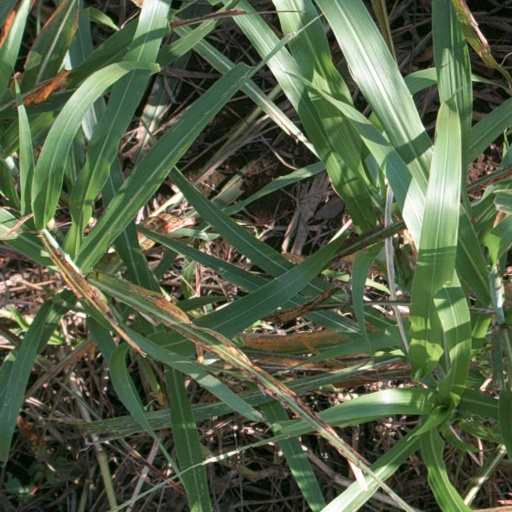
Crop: sorghum